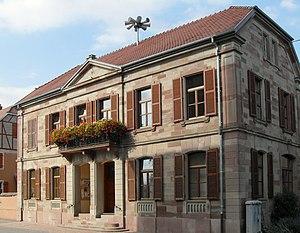
La mairie d'Artzenheim
Artzenheim [aʁt͡sənaɪm] est une commune française située dans le département du Haut-Rhin, en région Grand Est.